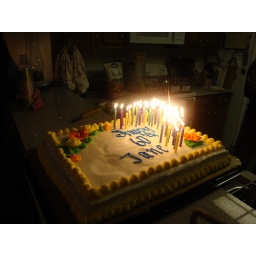
Just in case you wondered what 60 candles look like on a cake